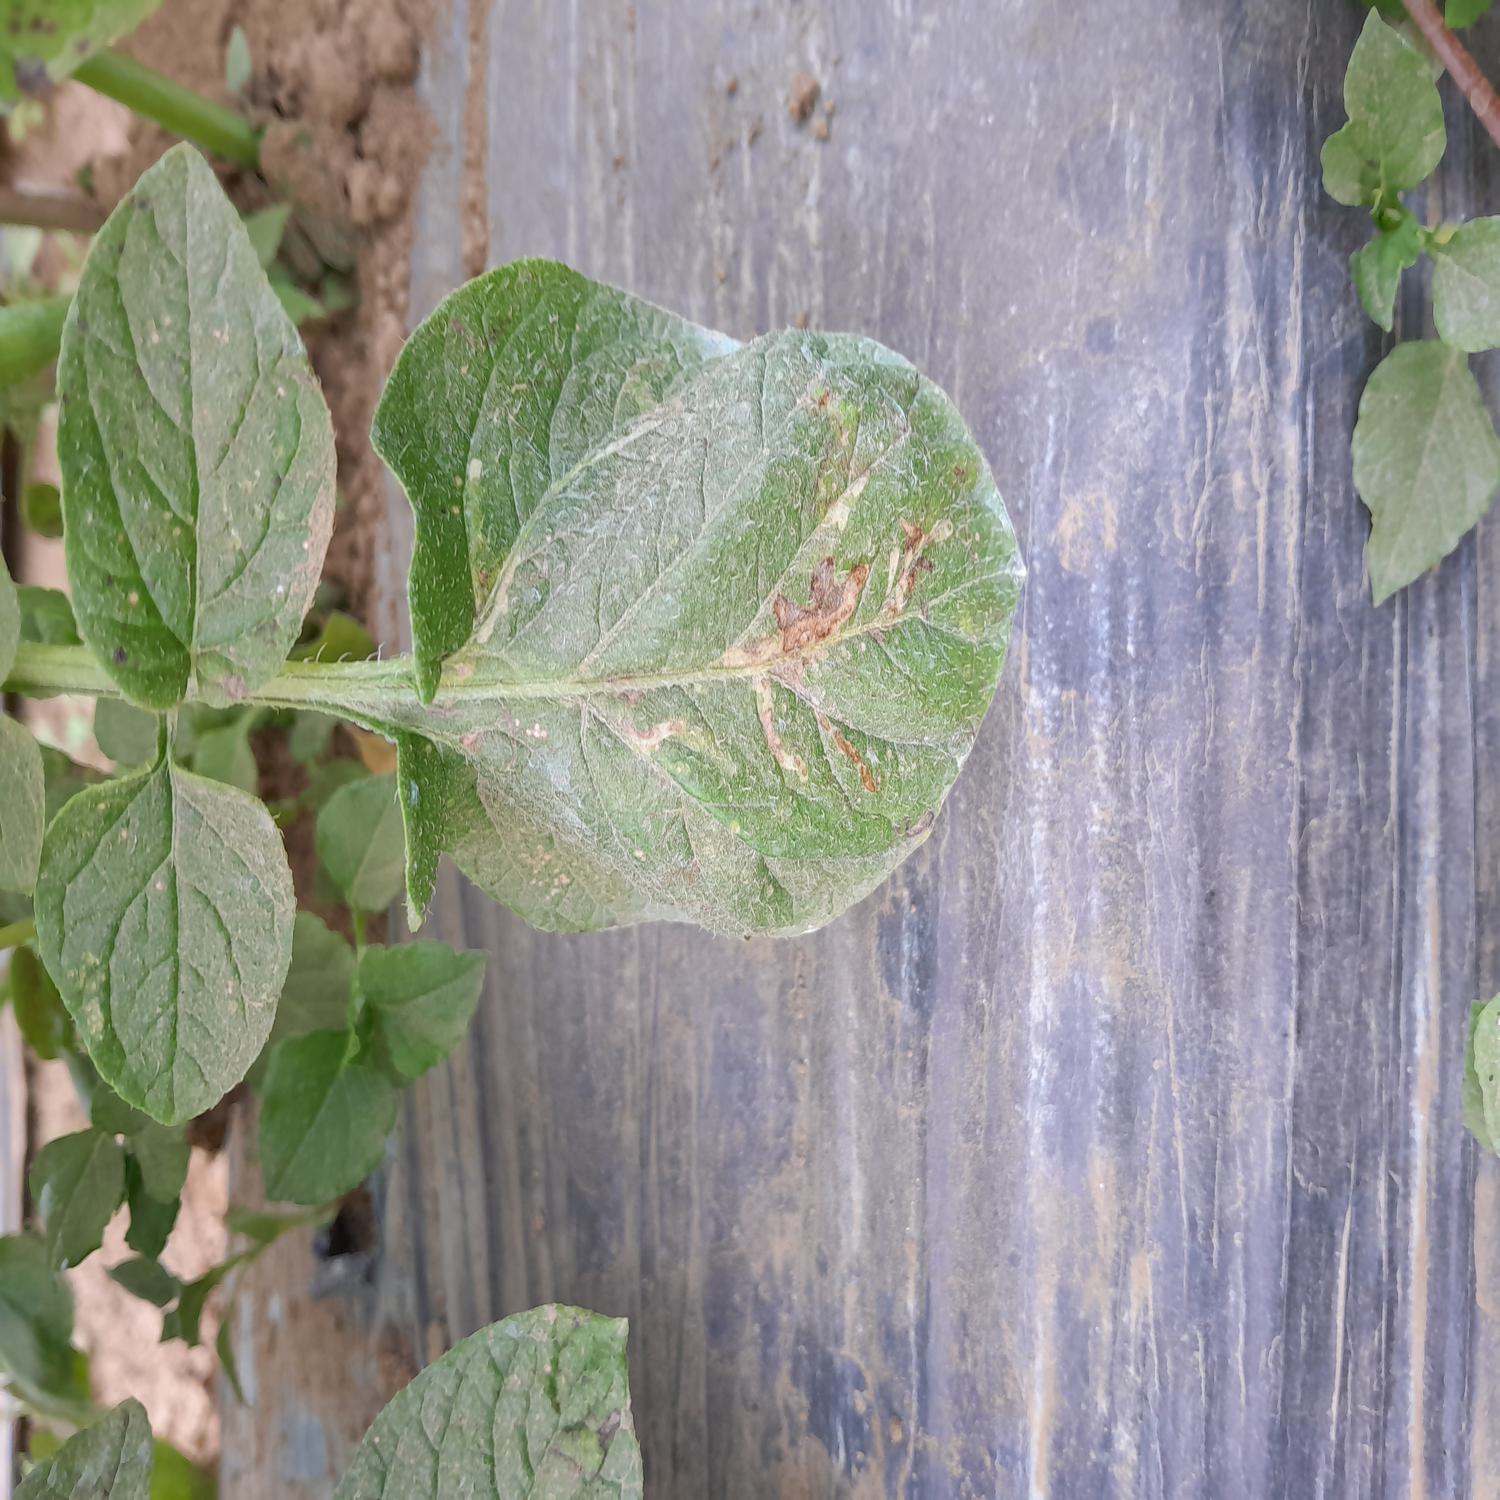
Label: Pest